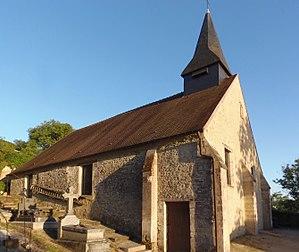
Coudehard (Normandie, France). L'église Saint-Pierre-et-Saint-Paul.